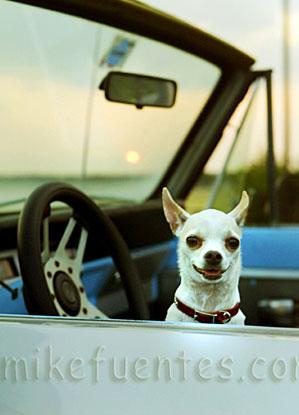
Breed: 420-n000124-Chihuahua